San Juan de los Lagos

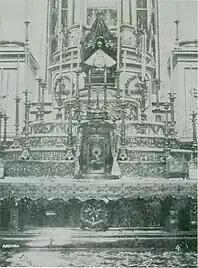
The image of Our Lady of San Juan de los Lagos at the basilica's main altar on the Feast of the Assumption, 15 August 1904.

The pilgrims come to the city to pay homage to a small image of the Virgin Mary called Our Lady of San Juan de los Lagos, but sometimes referred to by her Nahuatl name of Cihuapilli, which means "Great Lady." This image is very small, about 38 cm tall, made of sugar cane paste and believed to have been brought to the area from Michoacán in the early 1500s. The first important miracle ascribed to the image dates to 1623. A family of acrobats had a show which included “flying” over a field of spear points. The seven-year-old daughter fell onto the spears during the act and immediately died. Local women brought the image to the body and prayed over it when the child revived. This miracle made the image famous. Since then, many other miracles have since been attributed to her intercession, often related to recuperation from mortal danger or dangerous illnesses.